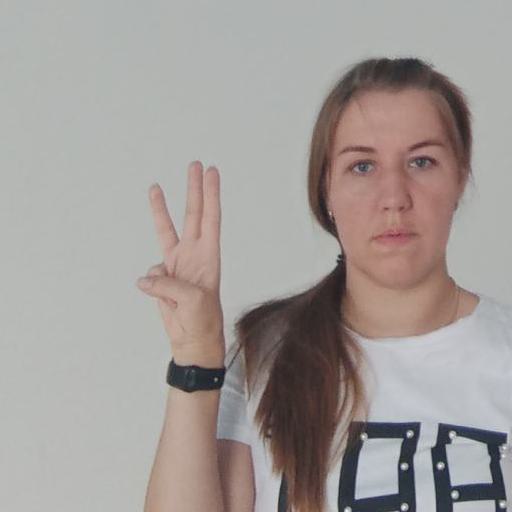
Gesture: three